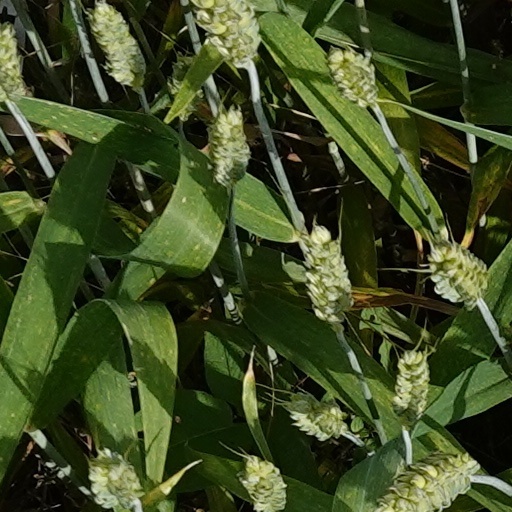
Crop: wheat